John Wheeler Leavitt

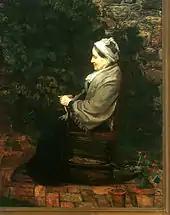
"Mrs. John Wheeler Leavitt" Grandmother of Philadelphia artist Cecilia Beaux, knitting, 1885

But the following years brought disaster to the socially prominent families of both Leavitt and Beaux. In 1855 John W. Leavitt's daughter Cecilia died 12 days after giving birth to her daughter Cecilia Beaux, who was then sent with a sister to grandparents John Wheeler and Cecilia (Kent) Leavitt's New York home. By the time of Cecilia Beaux's mother's death, Leavitt and his wife were living in austere circumstances, following the collapse of his once-thriving business. The origins of the collapse of Leavitt's business interests are not recorded, but the aftermath was stunning. Countless suits were filed against John Wheeler Leavitt and his brother Rufus by creditors anxious to reclaim what was left of their funds. Some of the suits, recorded in The New-York Legal Observer, even hinted at fraud as the once-highflying partnership of the two Leavitt brothers collapsed.